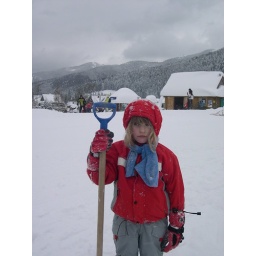
snow shovel and the girl in a red coat